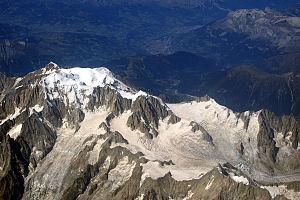
Le mont Blanc, dans le massif du Mont-Blanc, est le point culminant de la chaîne des Alpes. Avec une altitude de 4 809 mètres, il est le plus haut sommet d'Europe occidentale et le sixième sur le plan continental en prenant en compte les montagnes du Caucase, dont l'Elbrouz est le plus haut sommet. Il se situe sur la frontière franco-italienne, entre le département de la Haute-Savoie et la Vallée d'Aoste ; cette frontière est l'objet d'un litige entre les deux pays.